Jonas Gustavsson

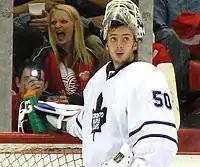
Gustavsson with the Leafs in 2009

In an interview with the "Toronto Sun", Gustavsson said, "I'm going to try to steal as many games from Vesa Toskala as I can, I'm a goalie and I want to play... I know the best goalie gets the ice time and if I play good I'm going to get the chance. We will be good teammates and try to push ourselves, but my goal is to be the number one goalie... For the most part, I like [the attention]. It doesn't matter what people say about me, I know if I play good or if I play bad... I like when lots of people are getting involved. In Toronto, everybody talks about hockey. I like to be in the heat."